Blend word

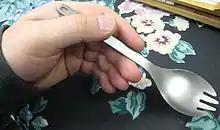
A spork

The word "refudiate" was famously used by Sarah Palin when she misspoke, conflating the words "refute" and "repudiate". Though the word was a gaffe, it was recognized as the "New Oxford American Dictionary"s "Word of the Year" in 2010.